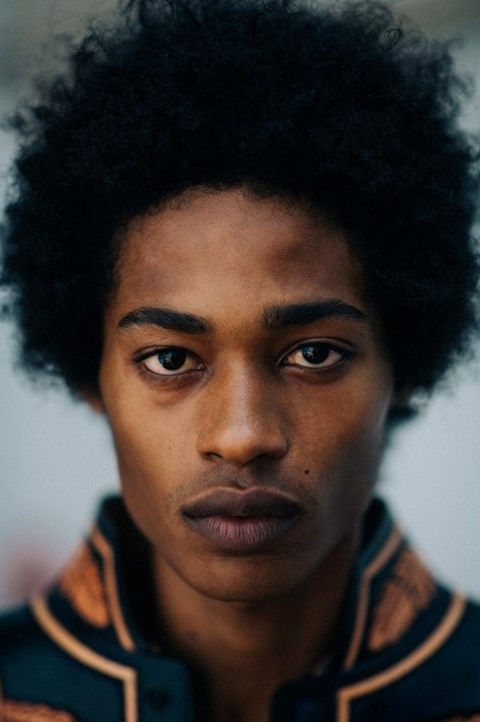
Portrait style: Real Portrait